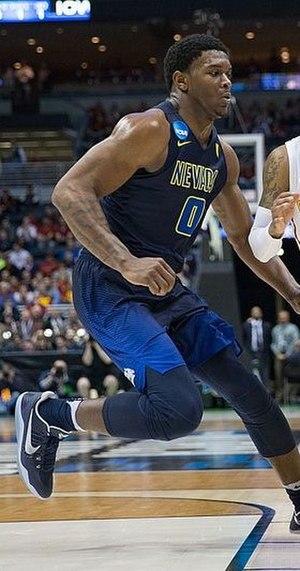
Cameron Oliver, né le 11 juillet 1996, à Oakland, en Californie, est un joueur américain de basket-ball. Il évolue au poste d'ailier.